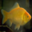
Label: aquarium_fish